Je with stroke

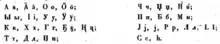
The Yakut alphabet of von Böhtlingk, published in 1851.

Je with stroke was used in Yakut in the orthography of Otto von Böhtlingk in 1851. It represents the nasalized voiced palatal approximant [j̃].